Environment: real
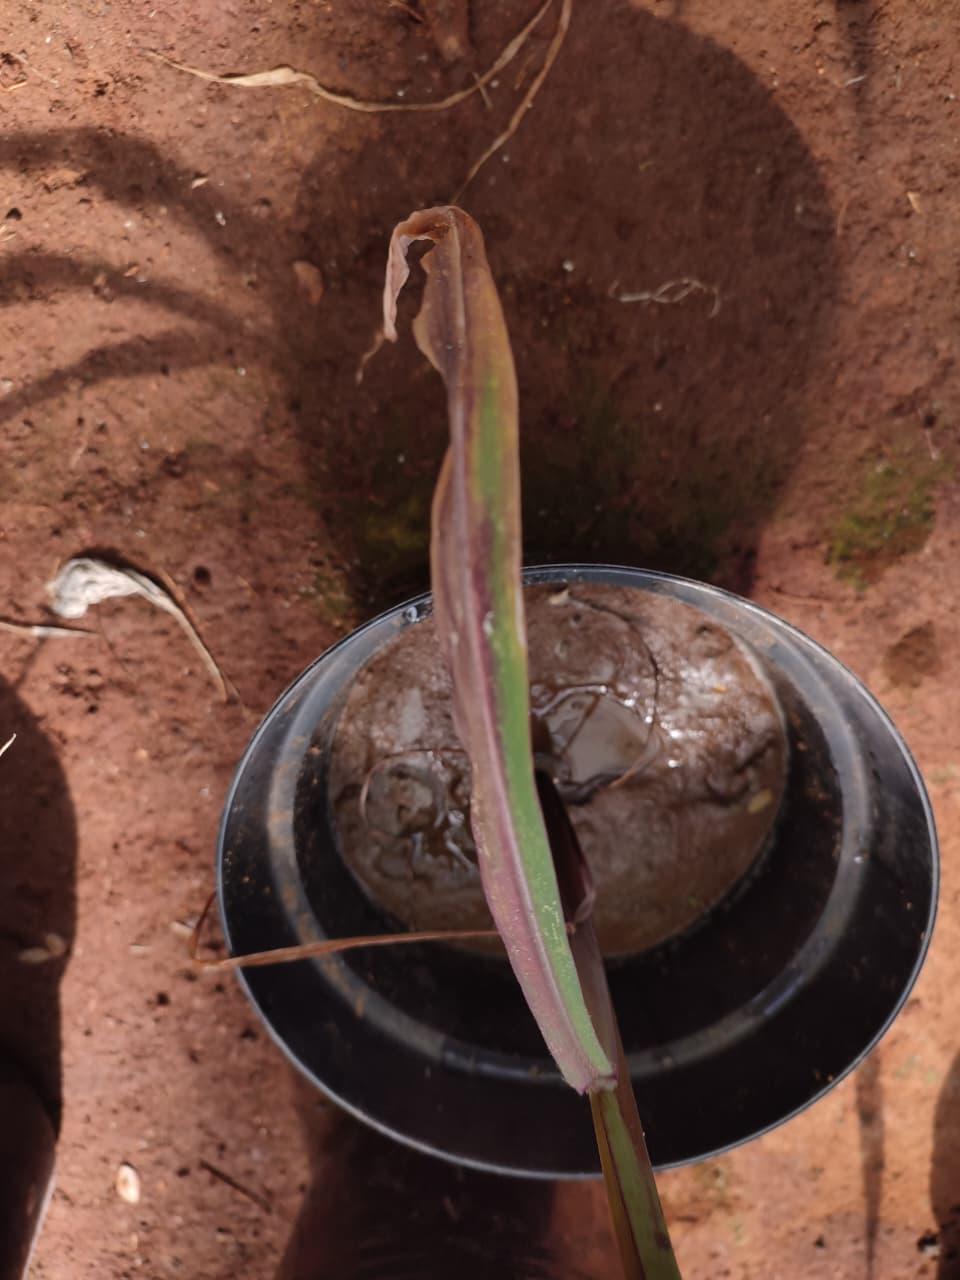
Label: phosphorus_deficiency